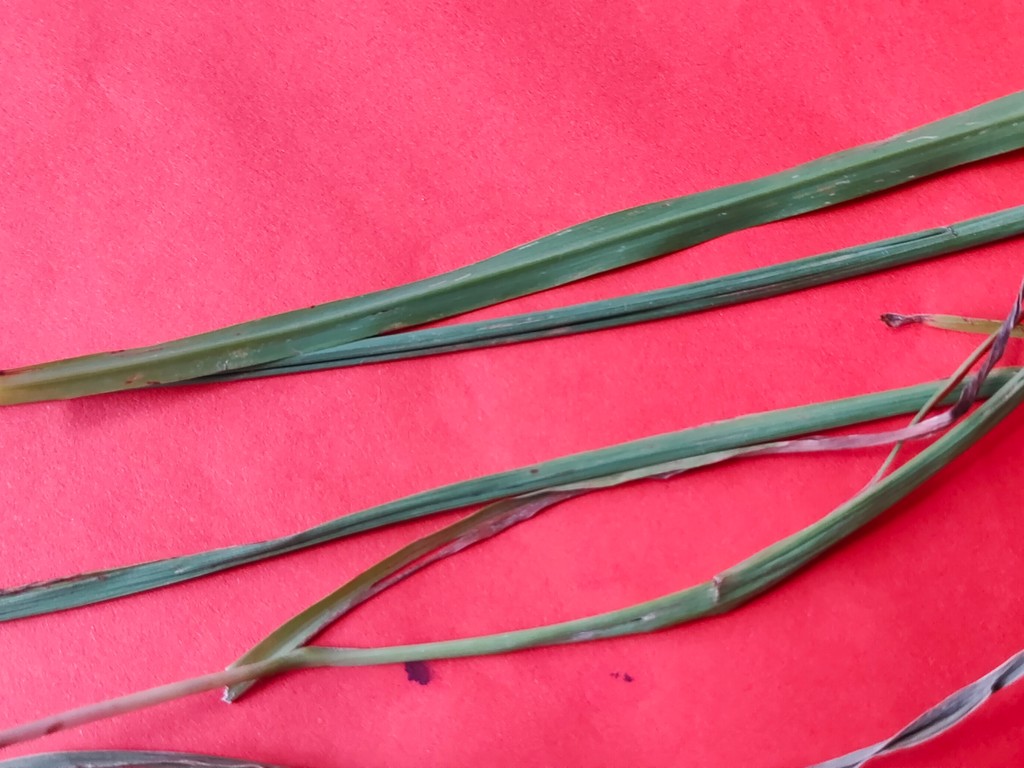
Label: Unhealthy